Serpent Mound

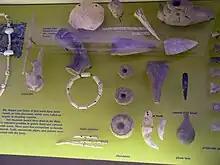
Fort Ancient tools found in Maysville, Kentucky

In 1996, the team of Robert V. Fletcher and Terry L. Cameron (under the supervision of the Ohio Historical Society's Bradley T. Lepper) reopened a trench created by Frederic Ward Putnam of Harvard more than 100 years before. They found a few pieces of charcoal in what they believed to be an undisturbed portion of the Serpent Mound. Natural changes called bioturbation, including burrows, frost cracks, etc., can reverse the structural timeline of an earthen mound such as Serpent Mound, however, and bioturbation can shift carbon left by a later culture on the surface to areas deep within the structure, making the earthwork appear younger. This factor may be significant to the dating of the original construction of the mound.